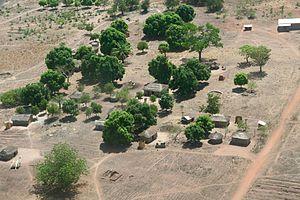
Un village est une « agglomération rurale caractérisée par un habitat plus ou moins concentré, possédant des services de première nécessité et offrant une forme de vie communautaire ». Au Québec, le terme ne doit pas être confondu avec « municipalité de village », qui est une notion administrative, et au Maroc, avec « commune rurale », qui est une collectivité territoriale.